Saint Lucian cuisine

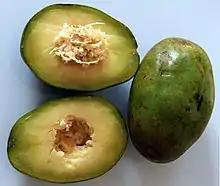
Golden apple

The island's British and Indian influences are seen in the variety of spices used in its cuisine, which include garlic, cinnamon, nutmeg, cocoa, parsley, cloves, and allspice. A wide range of local fruits like golden apples, mangoes, starfruit, tamarind are used to make juices, although lime juice (lime squash) seems a more popular choice to be enjoyed in conjunction with the local delicacies.